Lucinda (steam yacht)

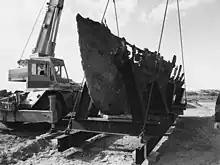
Part of the Lucinda next to a crane during the raising in 1993

In 1921, in view of her age and cost of upkeep, "Lucinda" was laid up in Brisbane. In 1923 "Lucinda" was sold for £400 to local engineering company Evans, Anderson, Phelan & Co who partially dismantled her, much of her outfit being auctioned. It is speculated that the table of the Lucinda, which was used by politicians to draft the constitution, was sold for a pound after it was scrapped. Later, in 1926/1927, she became coal lighter for the Riverside Coal Transport Company, who fitted conveyors and a bucket elevator for mechanised discharge, using her to carry coal from Ipswich to Brisbane.